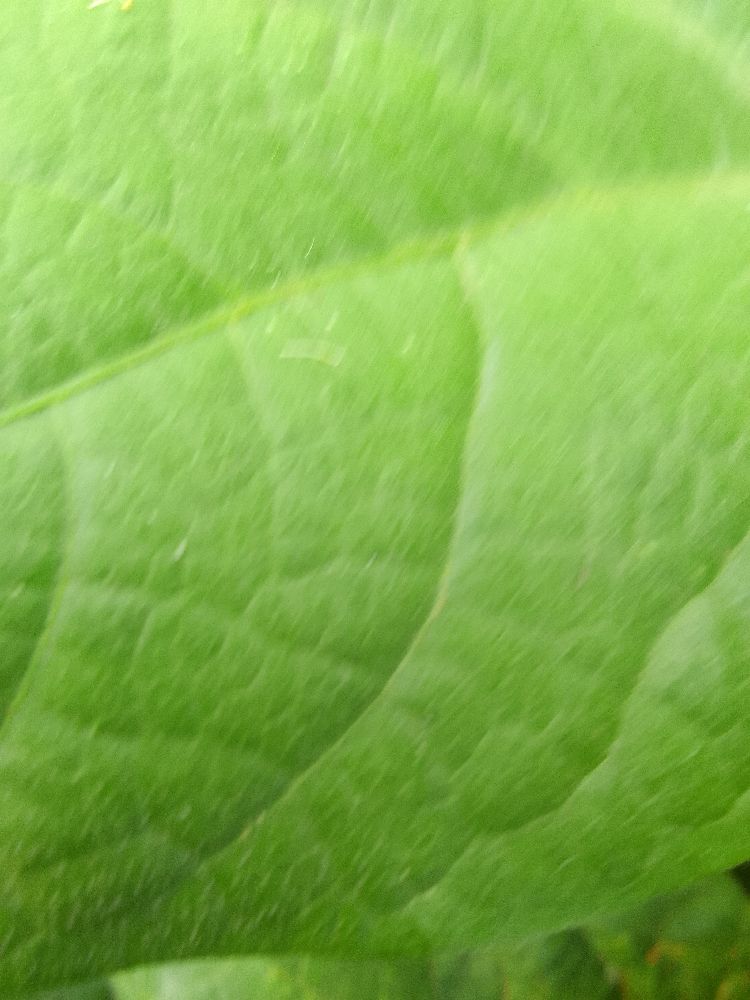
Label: healthy